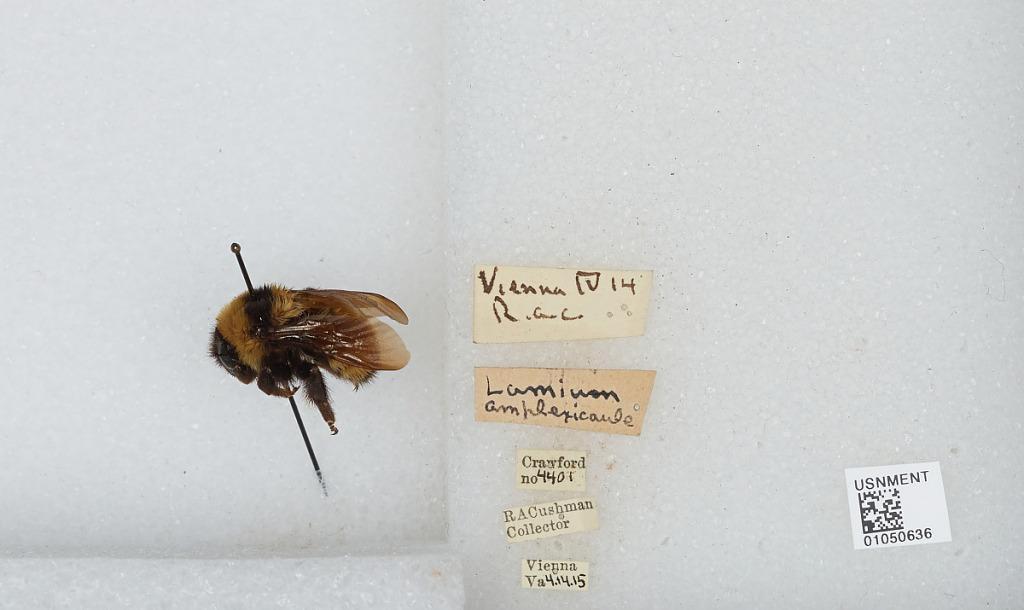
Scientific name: Bombus sp.
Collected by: R. Cushman
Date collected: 1915-4-14
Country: United States
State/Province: Virginia
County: Fairfax
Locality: Vienna
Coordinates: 38.9, -77.2667